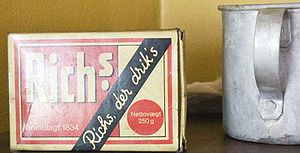
Kaffeerstatning
Pakke med Rich's kaffeerstatning
Kaffeerstatning eller kaffesurrogat er et ristet produkt, typisk af cikorierod, blandet med rug og sukkerroe. Kaffeerstatning kan enten anvendes som fuld erstatning for kaffe eller opblandet med kaffe.